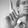
ASL letter: L